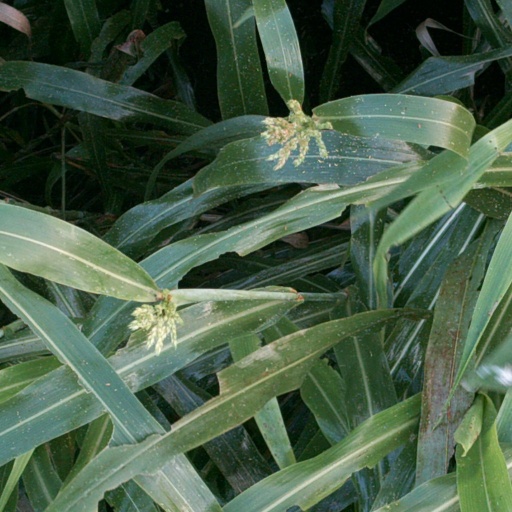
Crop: sorghum